Marquess of Trazegnies d'Ittre

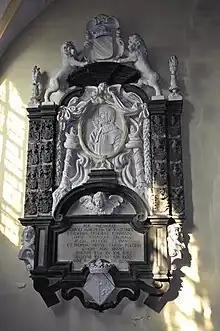
Charles II, marquess of Trazegnies

The Marquess of Trazegnies d'Ittre ("Markies van Trazegnies" or "marquis de Trazegnies") is a member of the Belgian nobility. The title has been held for centuries by the noble house of Trazegnies ("Maison de Trazegnies"). They hold private residence in the Castle of Corroy-le-Château. The house of Trazegnies is divided into two families: "de Trazegnies" and "de Trazegnies d'Itrre".